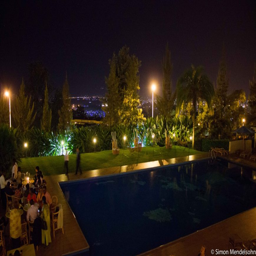
a sunday by the pool